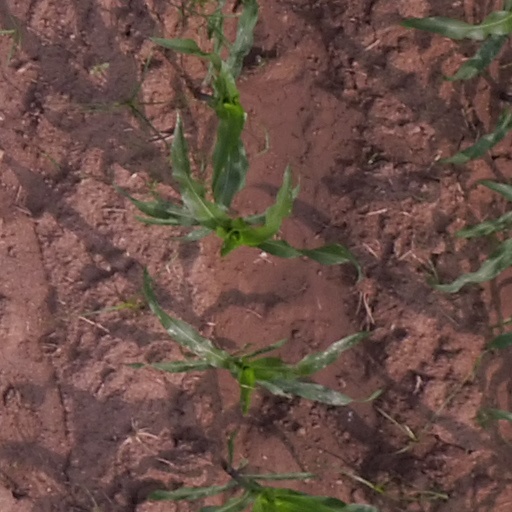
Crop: maize; corn